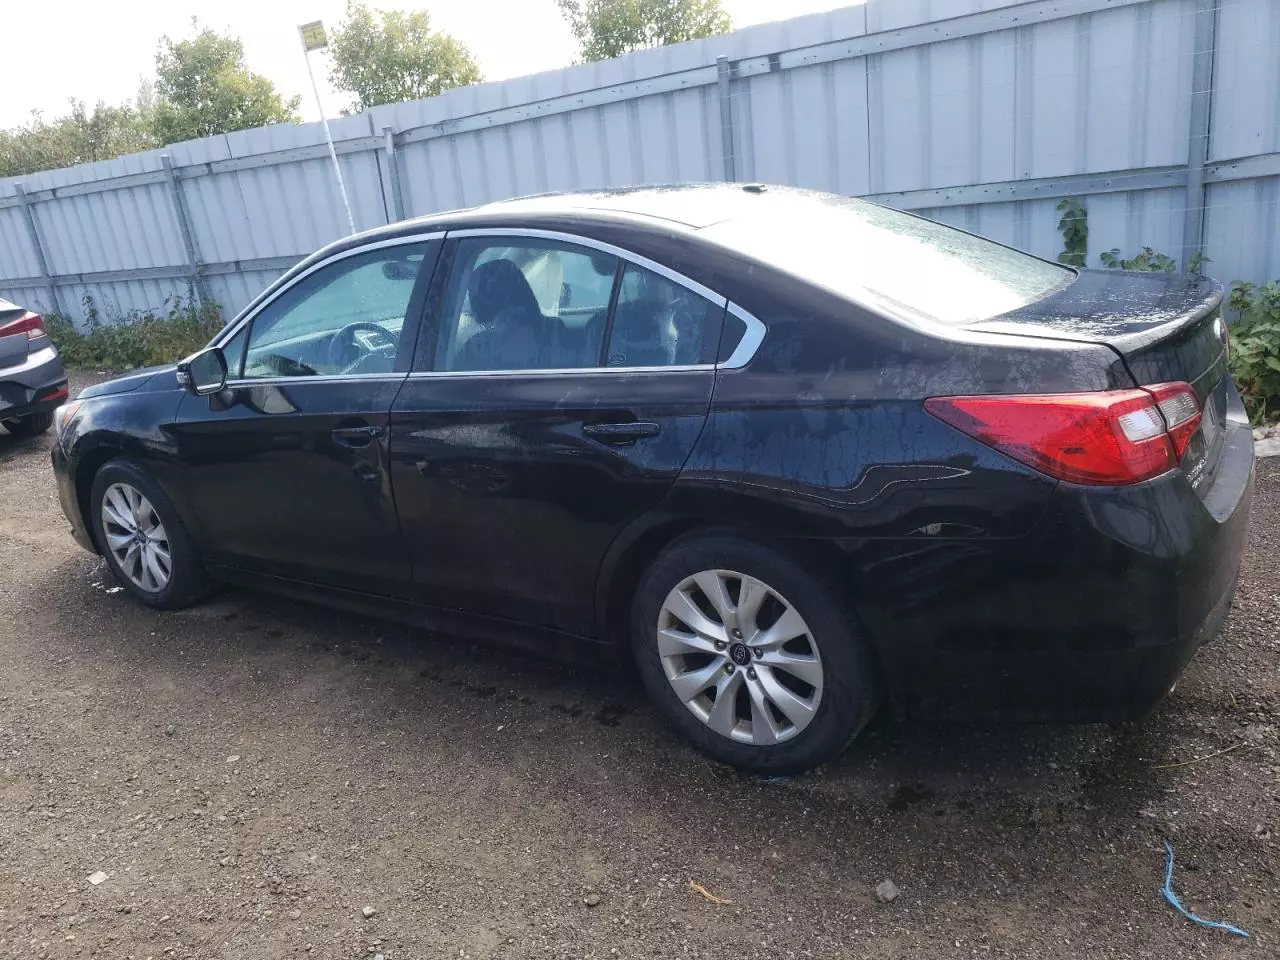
Aucun dommage détecté.
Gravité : aucun